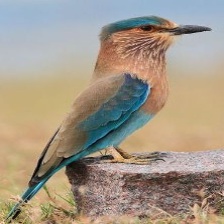
Species: INDIAN ROLLER
Scientific name: CORACIAS BENGHALENSIS